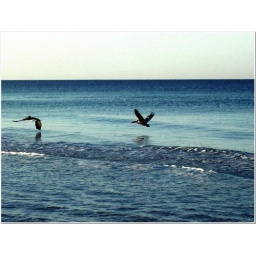
two birds flying over the open water